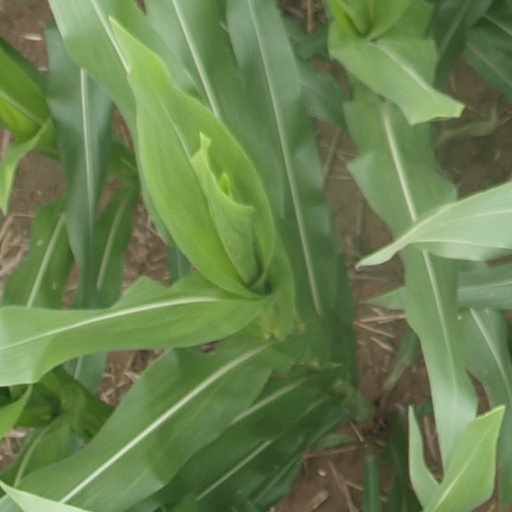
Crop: maize; corn